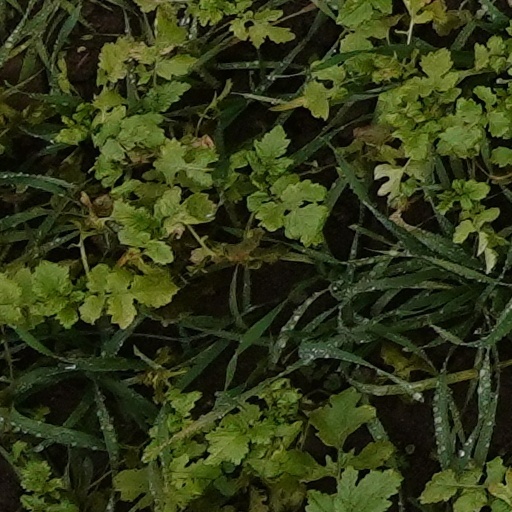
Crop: wheat